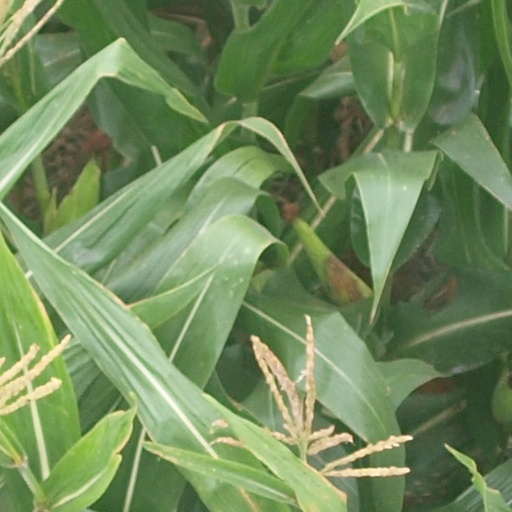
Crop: maize; corn